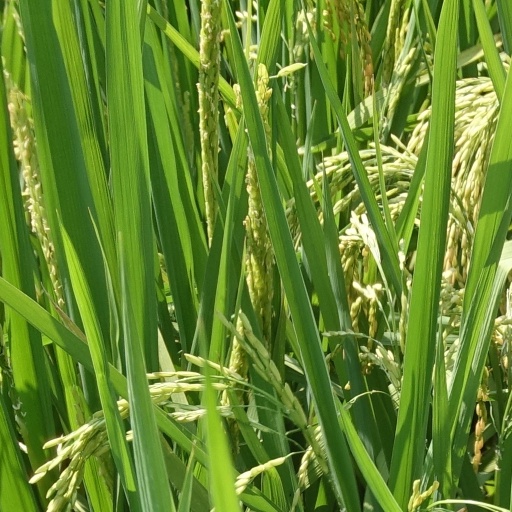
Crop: rice